Devarim (parashah)

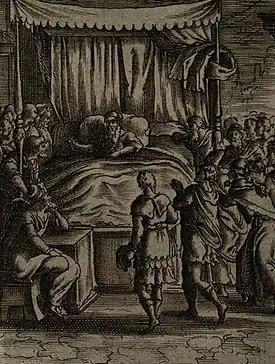
Jacob Blesses His Sons (engraving by Gerard Jollain from the 1670 "La Saincte Bible")

The Sifre read Deuteronomy 1:3–4 to indicate that Moses spoke to the Israelites in rebuke. The Sifre taught that Moses rebuked them only when he approached death, and the Sifre taught that Moses learned this lesson from Jacob, who admonished his sons in Genesis 49 only when he neared death. The Sifre cited four reasons why people do not admonish others until the admonisher nears death: (1) so that the admonisher does not have to repeat the admonition, (2) so that the one rebuked would not suffer undue shame from being seen again, (3) so that the one rebuked would not bear ill will to the admonisher, and (4) so that the one may depart from the other in peace, for admonition brings peace. The Sifre cited as further examples of admonition near death: (1) when Abraham reproved Abimelech in Genesis 21:25, (2) when Isaac reproved Abimelech, Ahuzzath, and Phicol in Genesis 26:27, (3) when Joshua admonished the Israelites in Joshua 24:15, (4) when Samuel admonished the Israelites in 1 Samuel 12:34–35, and (5) when David admonished Solomon in 1 Kings 2:1.